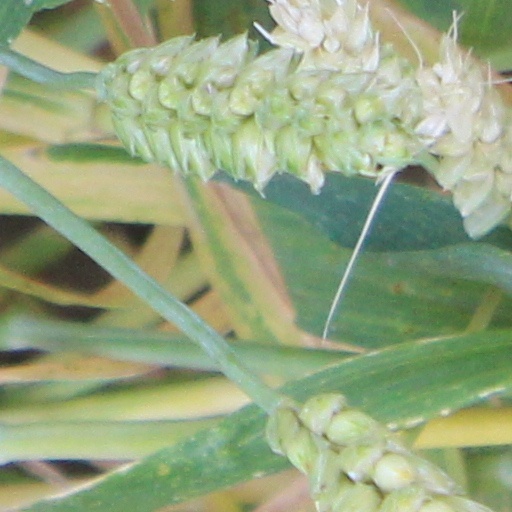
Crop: wheat